Benninghofen House

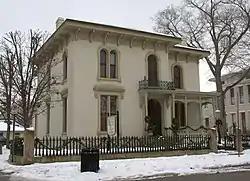
Front and side of the house

The Benninghofen House is a historic residence located in Hamilton, Ohio, United States. Constructed in the 1860s, this house has been named a historic site for its high-quality architecture. Once the home of prominent Hamilton residents, it has been converted into a museum.